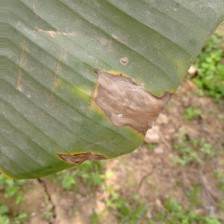
Label: cordana